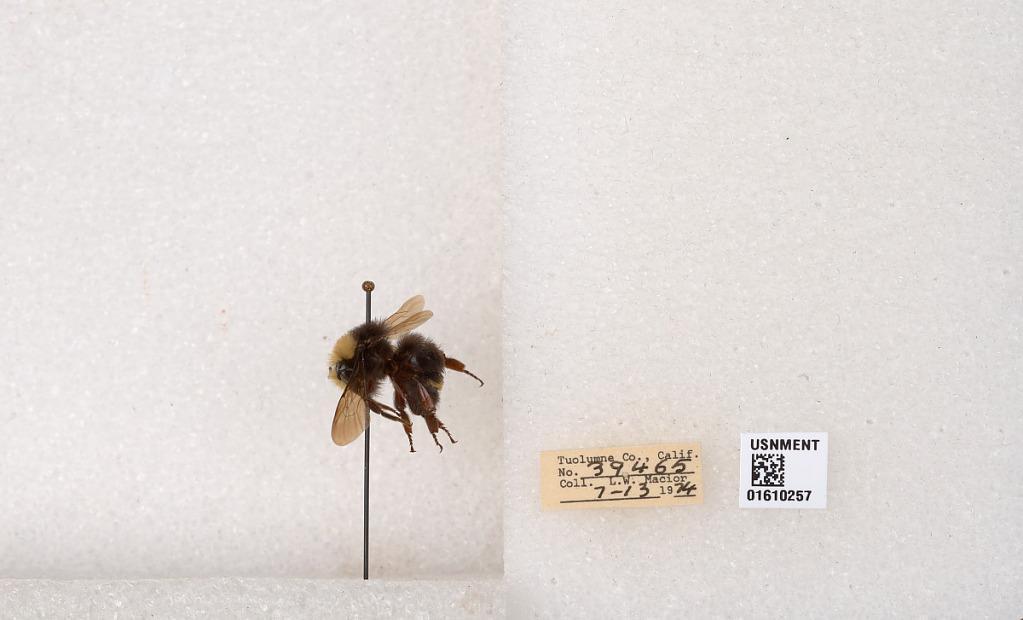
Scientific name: Bombus (Pyrobombus) vosnesenskii Radoszkowski
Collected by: L. Macior
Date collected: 1974-7-13
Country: United States
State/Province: California
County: Tuolumne
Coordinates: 37.9712, -120.228